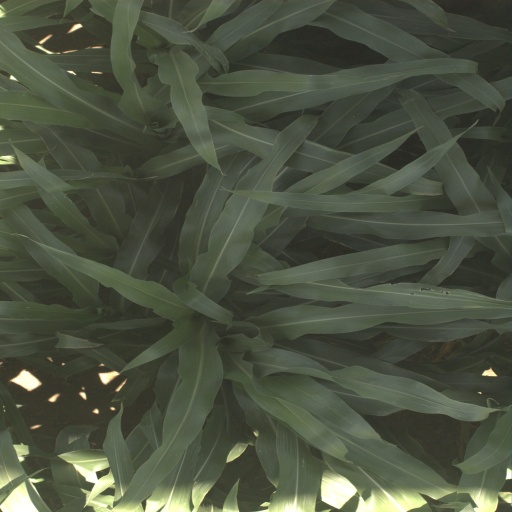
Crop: sorghum